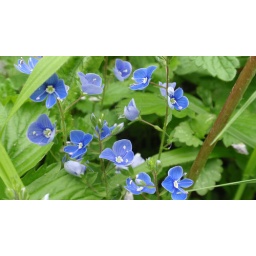
Small blue flowers in the St Cloud woods